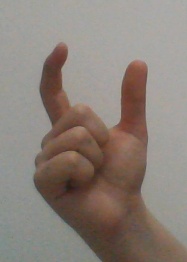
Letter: nun